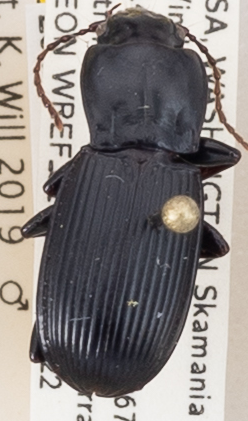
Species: Pterostichus herculaneus
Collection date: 2018-05-22
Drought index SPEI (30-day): -2.09
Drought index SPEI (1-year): -0.39
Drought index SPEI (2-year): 0.71